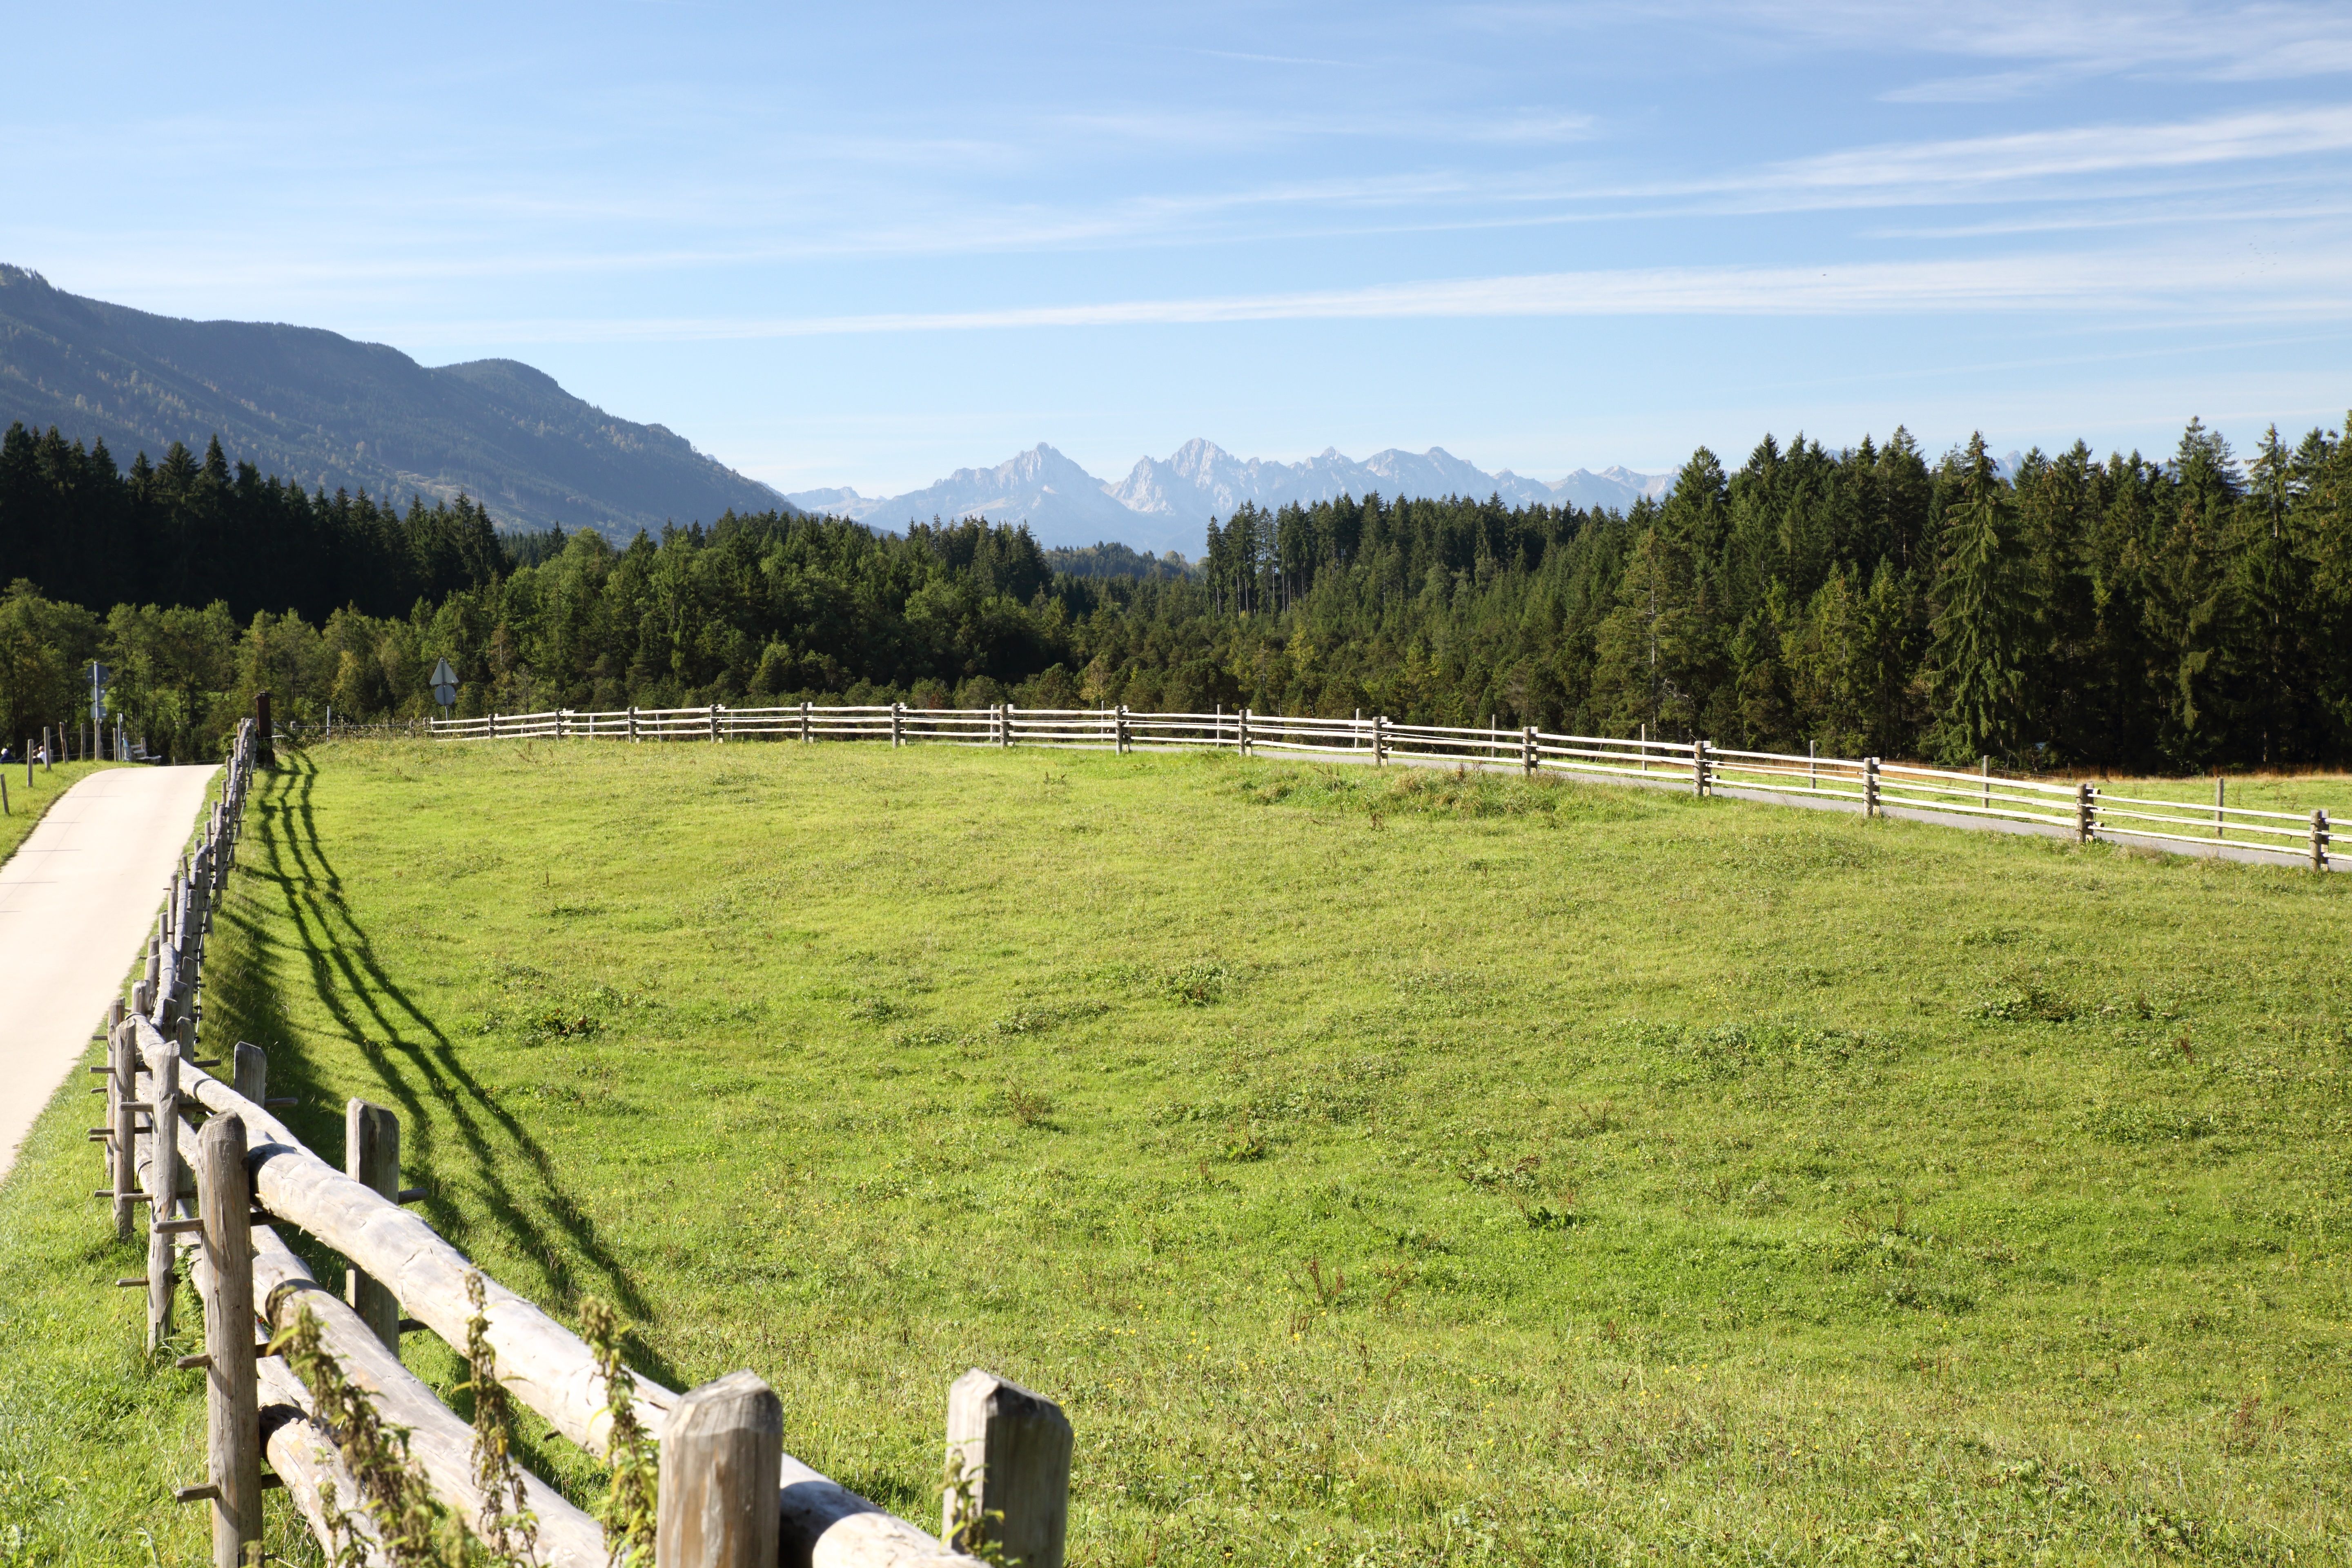
landscape, nature, grass, mountain, field, farm, meadow, prairie, hill, pasture, ranch, agriculture, plain, mountains, grassland, habitat, ecosystem, rural area, natural environment, land lot